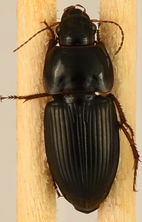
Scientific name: Anisodactylus dulcicollis
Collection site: Blandy Experimental Farm NEON (BLAN), plot BLAN_006